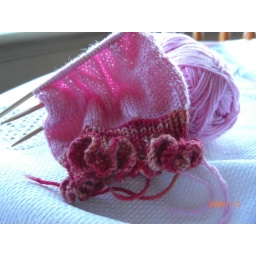
pink frill hat in progress